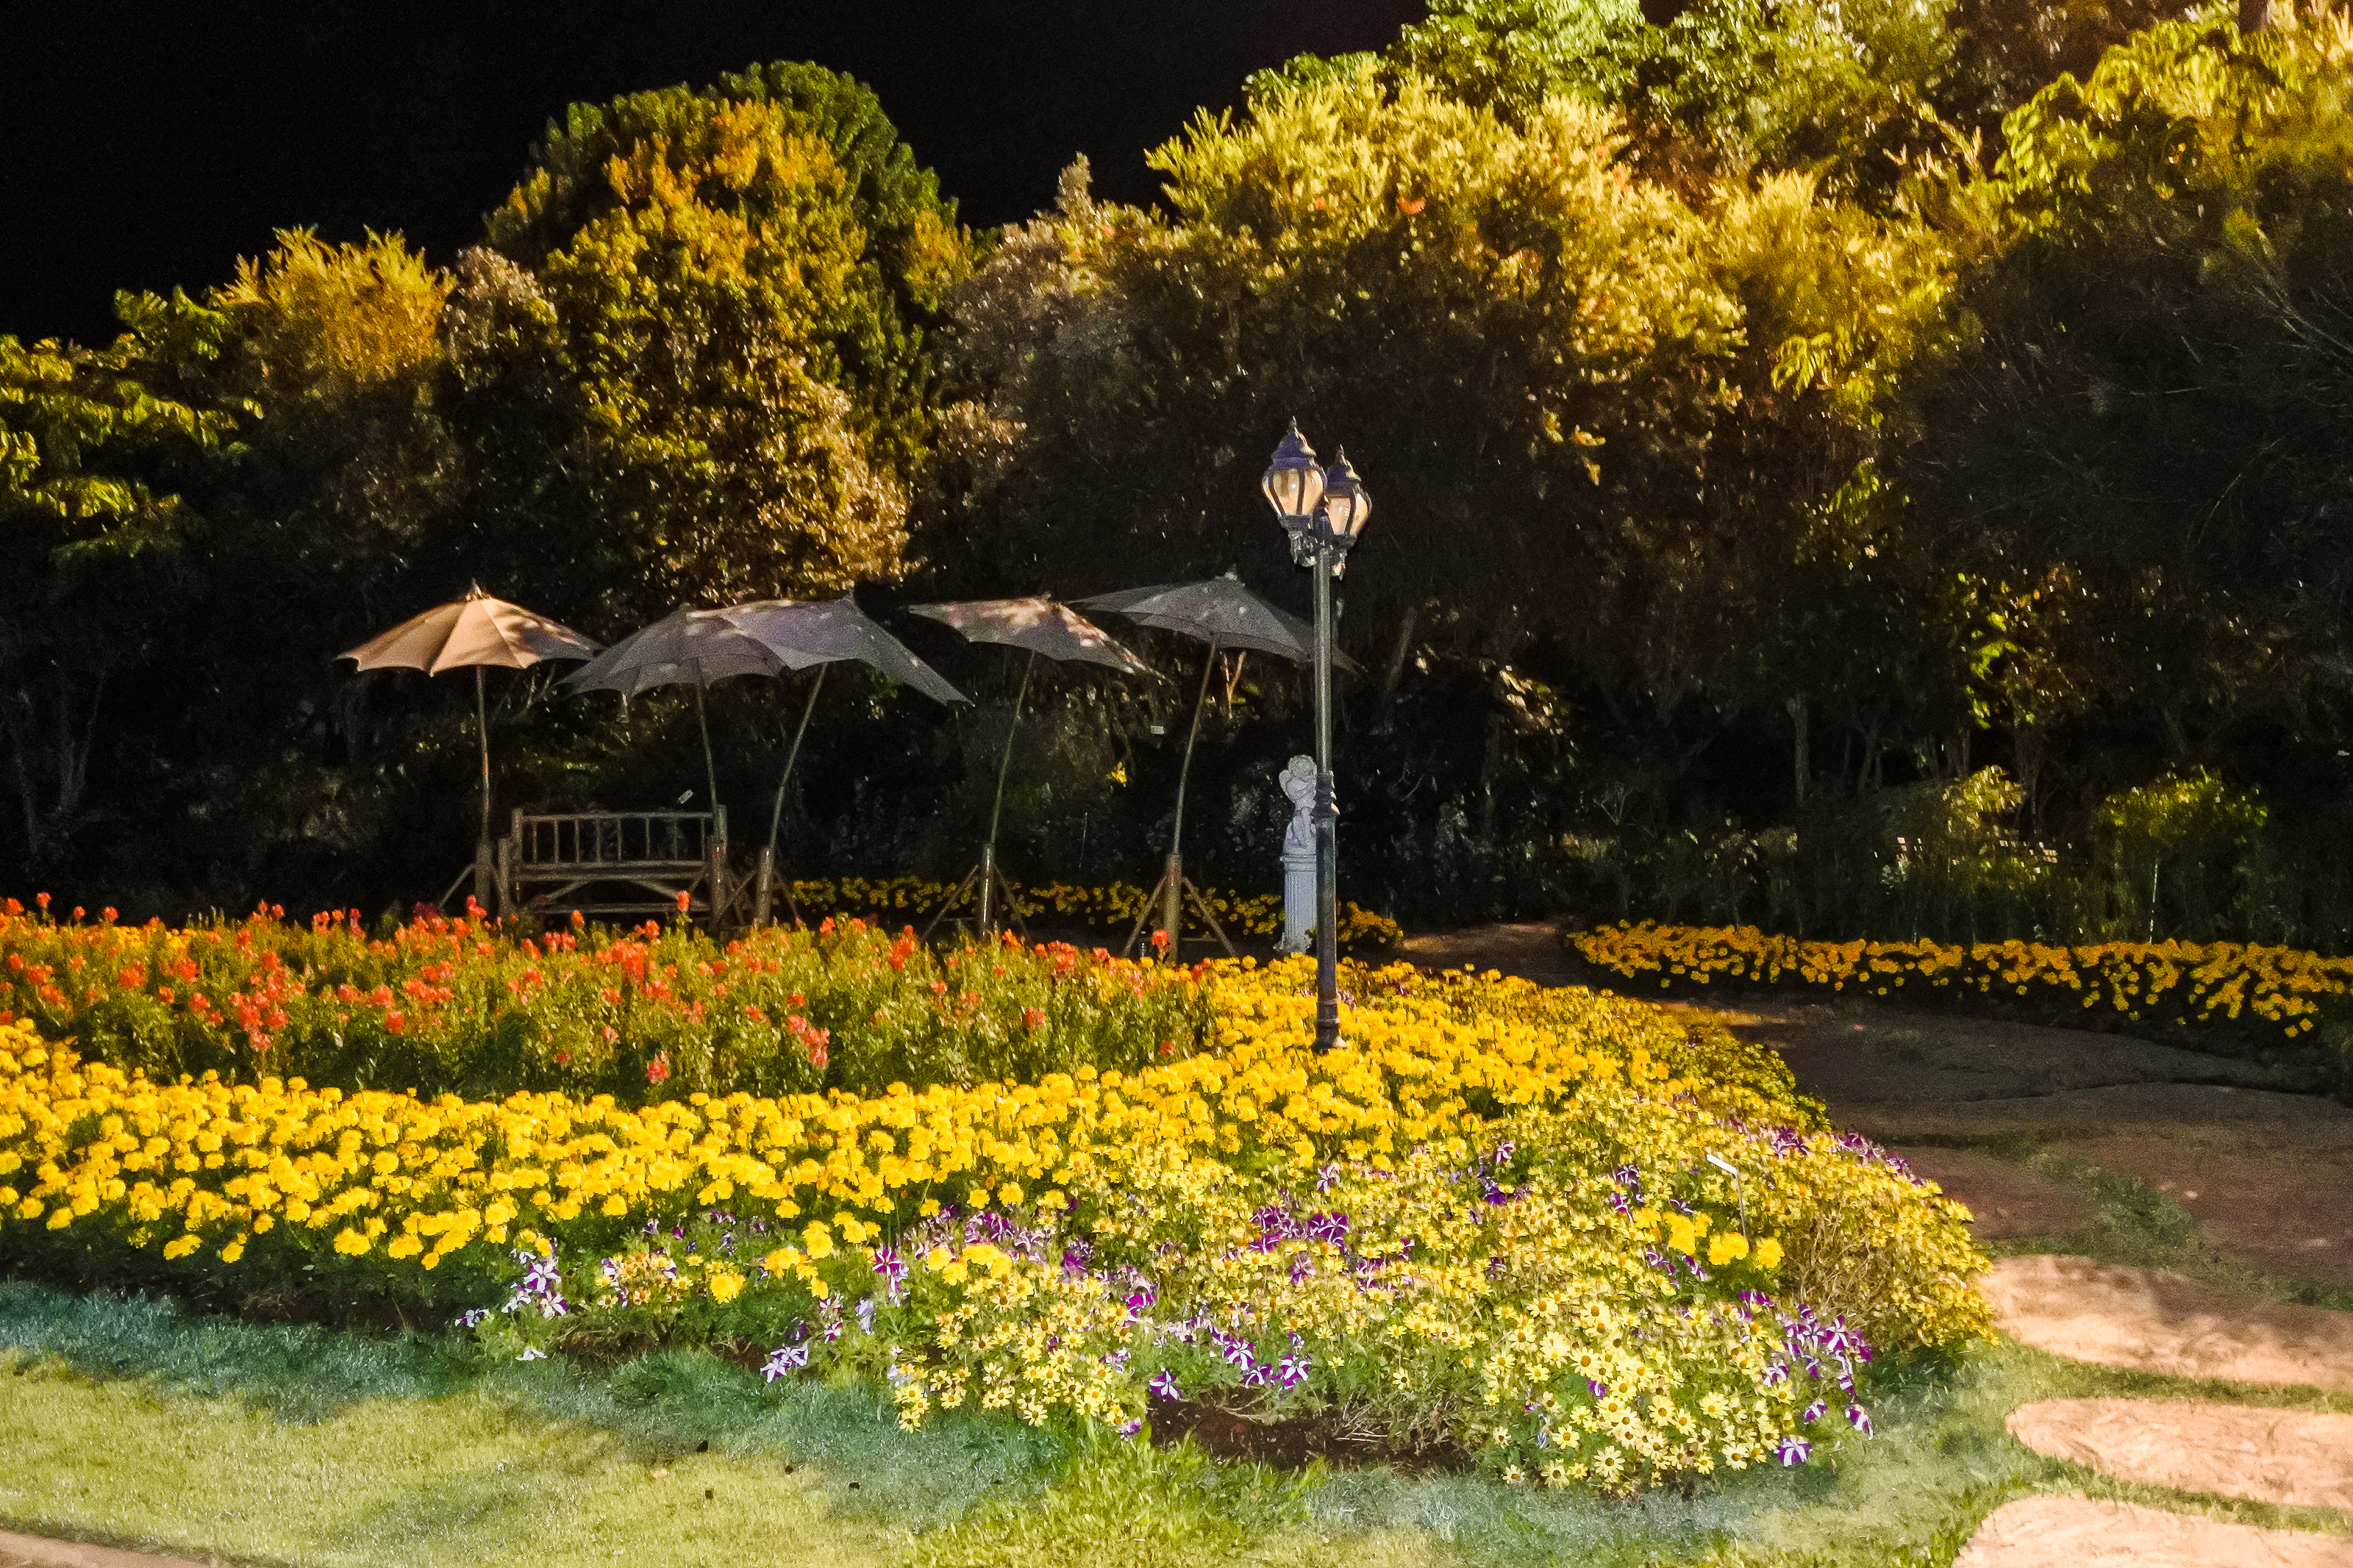
castle, dusk, flora, scenic, building, scene, beautiful, view, botanical, pavilion, thailand, landmark, palace, sky, reflection, thai, water, shrine, traditional, cultral, lake, southeast, pond, gardens, destination, regal, scenery, mai, place, expo, park, architecture, exhibition, famous, historic, nature, moat, asia, asian, chiang, outdoors, culture, sunset, temple, garden, evening, travel, royal, ratchaphruek, yellow, natural landscape, flower, plant, botanical garden, botany, tree, landscape, spring, grass, landscaping, annual plant, meadow, wildflower, shrub, perennial plant, autumn